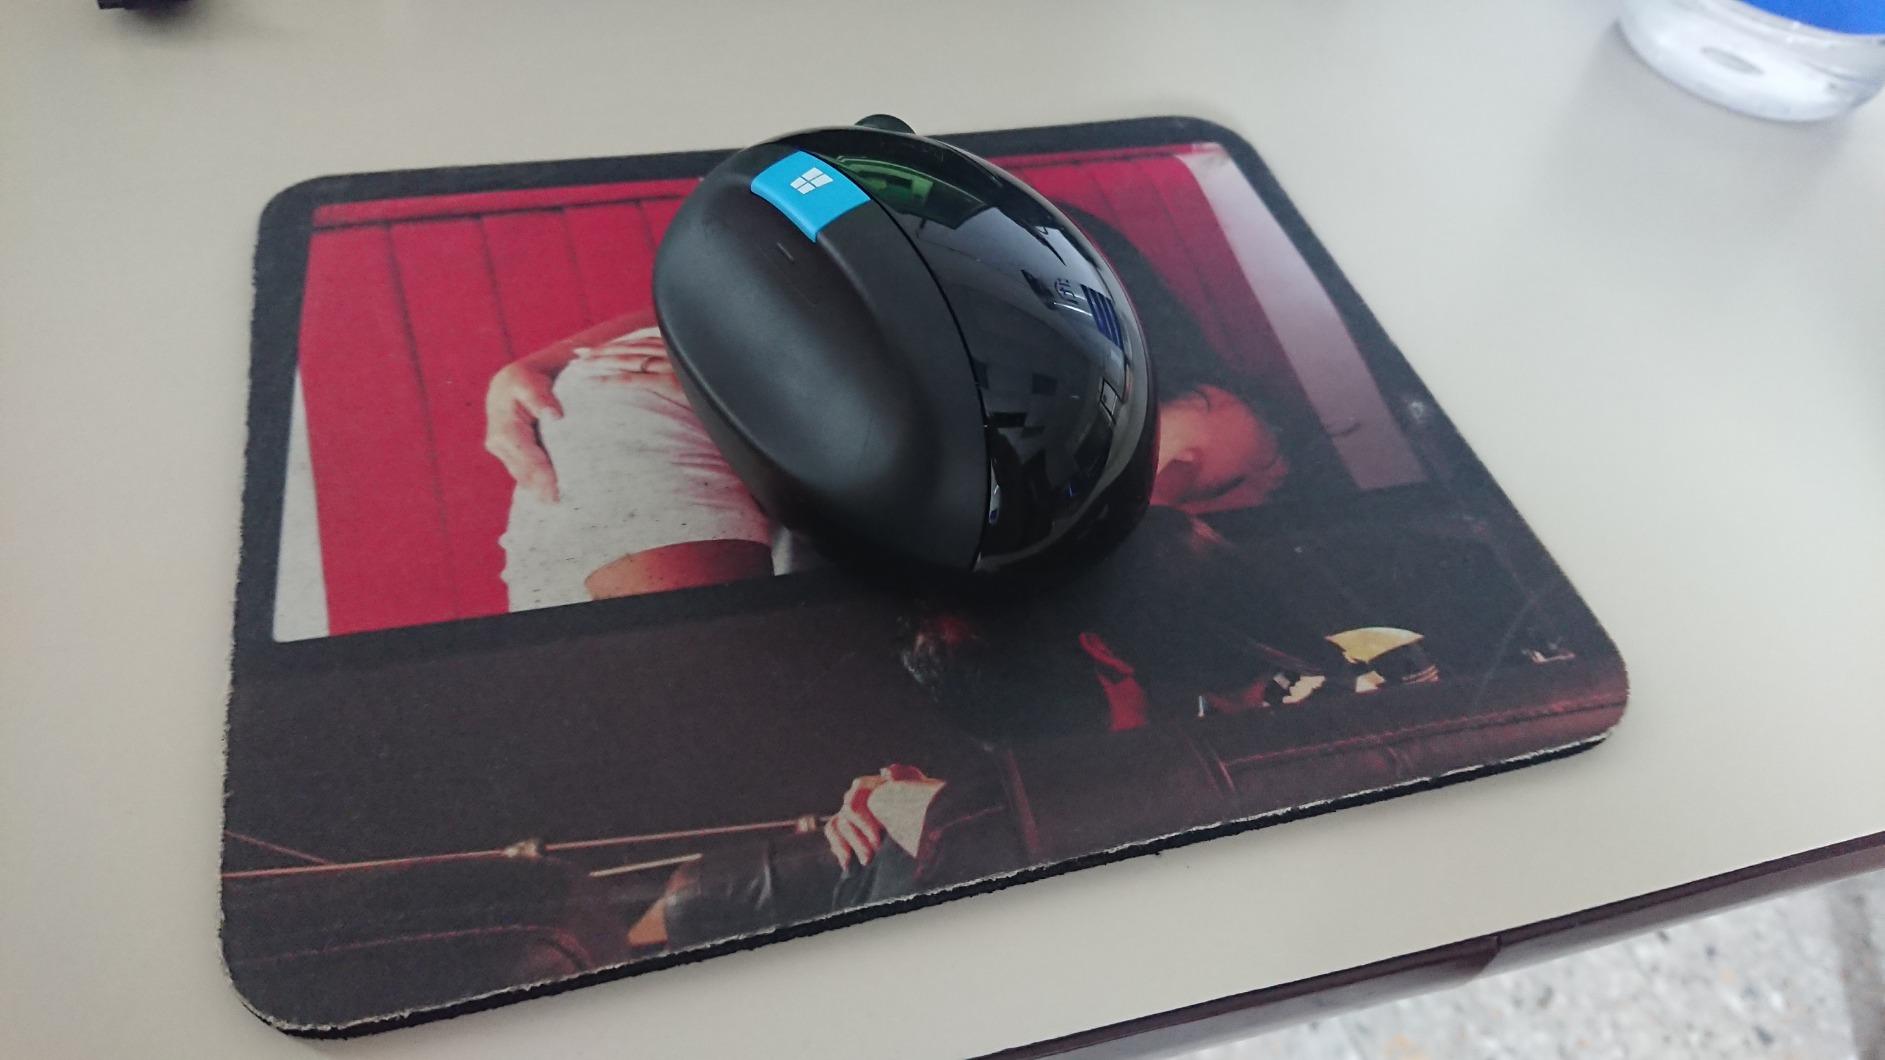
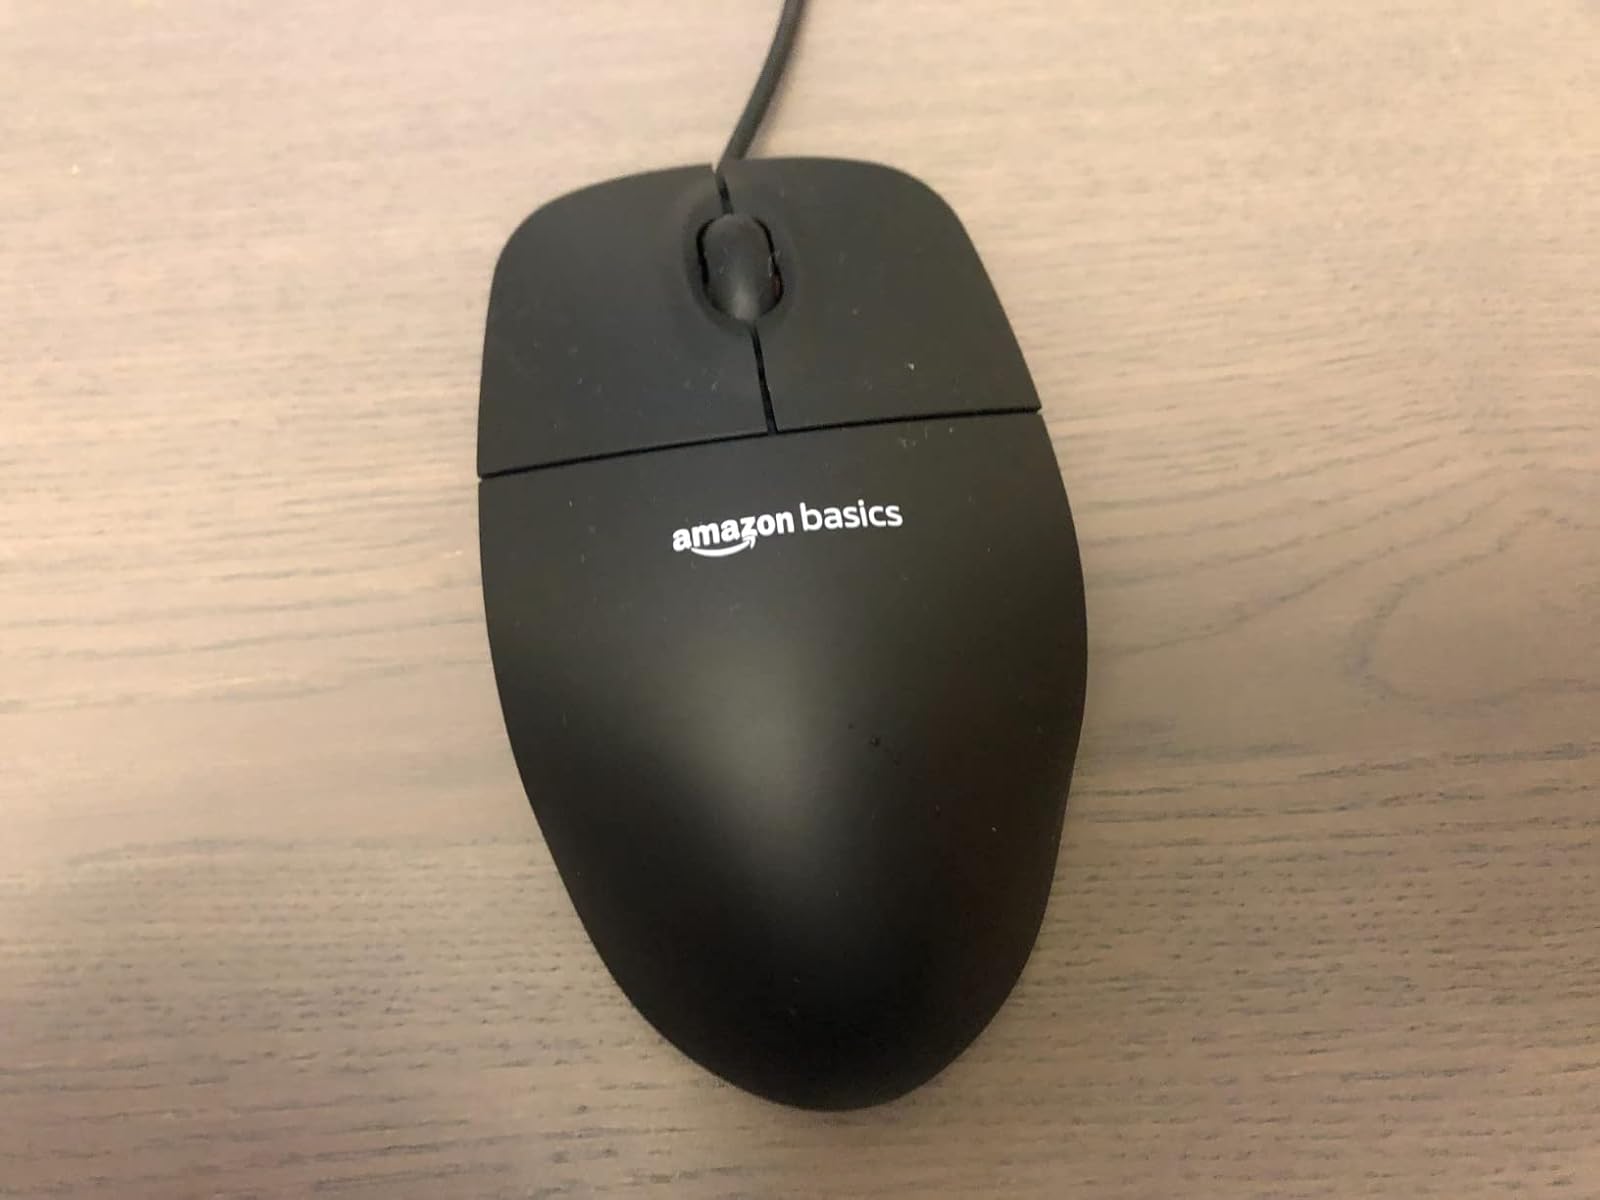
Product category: mouse
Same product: no